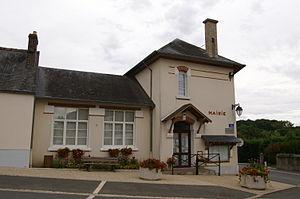
Mairie de Marolles-lès-Saint-Calais. Brezhoneg: Ti-kêr Marolles-lès-Saint-Calais.